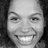
Emotion: happy